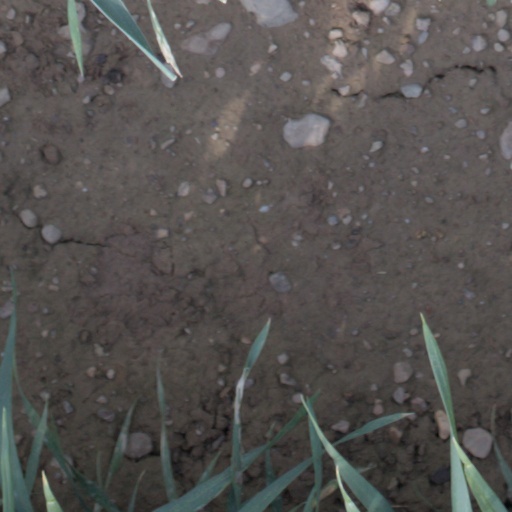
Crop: wheat